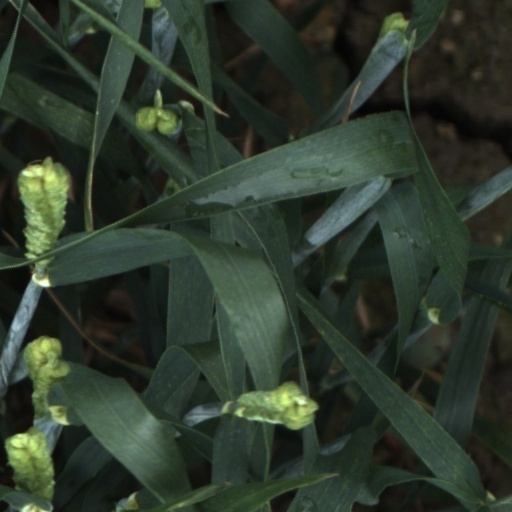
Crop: wheat